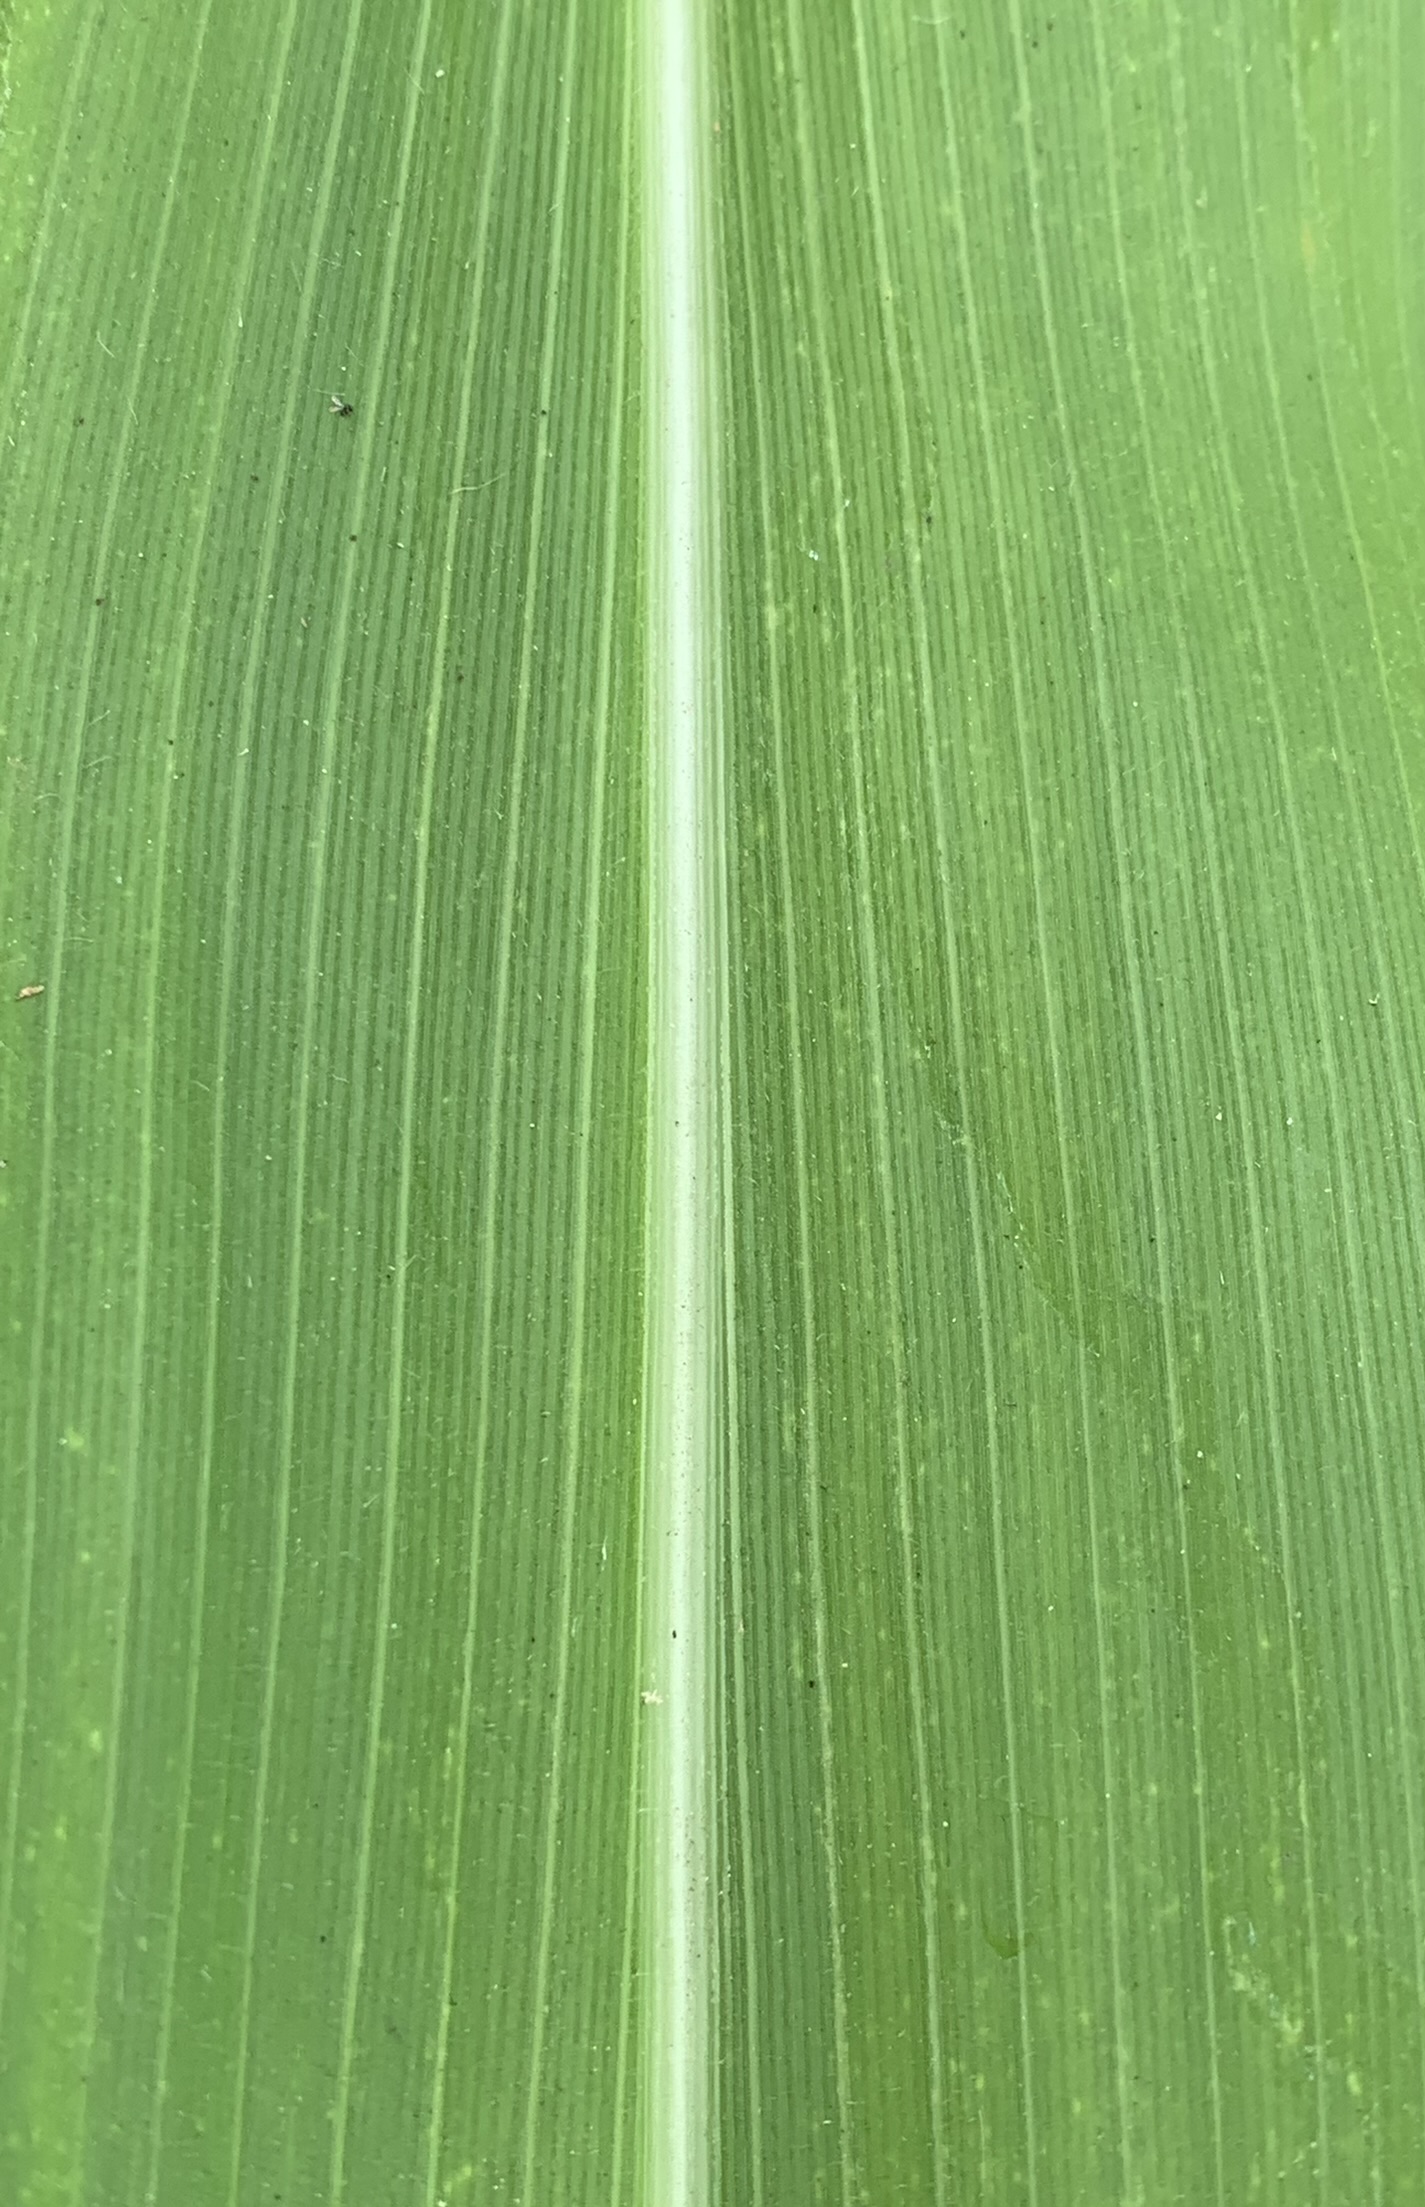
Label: Healthy